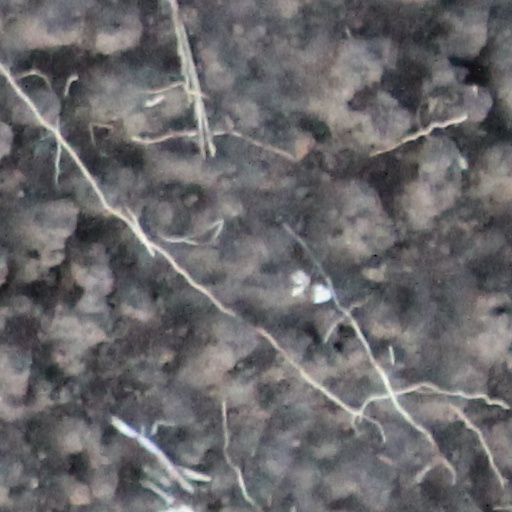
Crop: wheat